Sogod, Southern Leyte

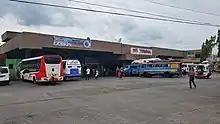
Provincial buses, PUV's and jeepneys picks up and drops off passengers at the Sogod Bus Terminal in barangay Zone III

Kahupian is the largest barangay in the municipality, in terms of land area. Other large villages such as San Francisco Mabuhay, Hipantag, Kauswagan, Javier, Hindangan and Magatas are only accessible by "habal-habal" via feeder roads (with the exception of barangay Javier, which is reachable by jeepney and motorcab plying for Libagon town).